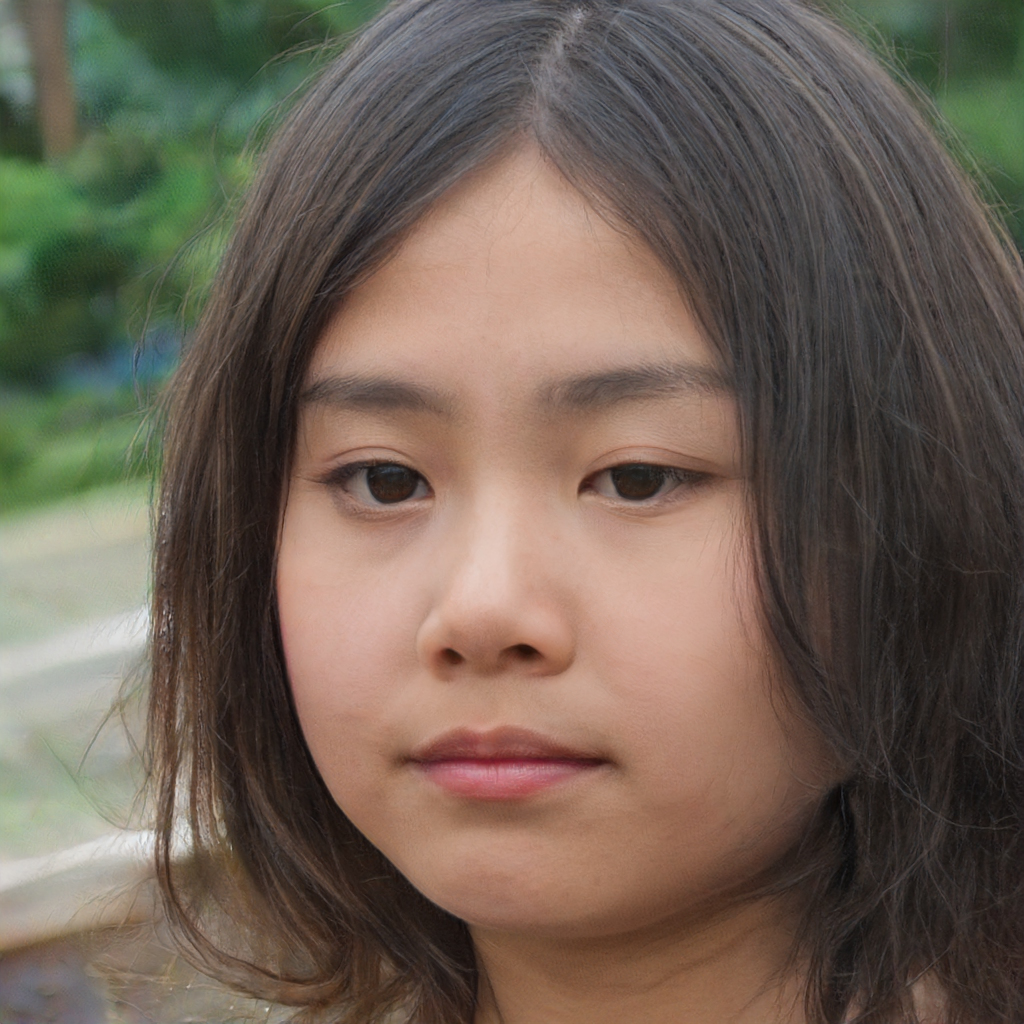
Gender: Female